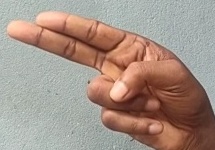
ASL sign: H